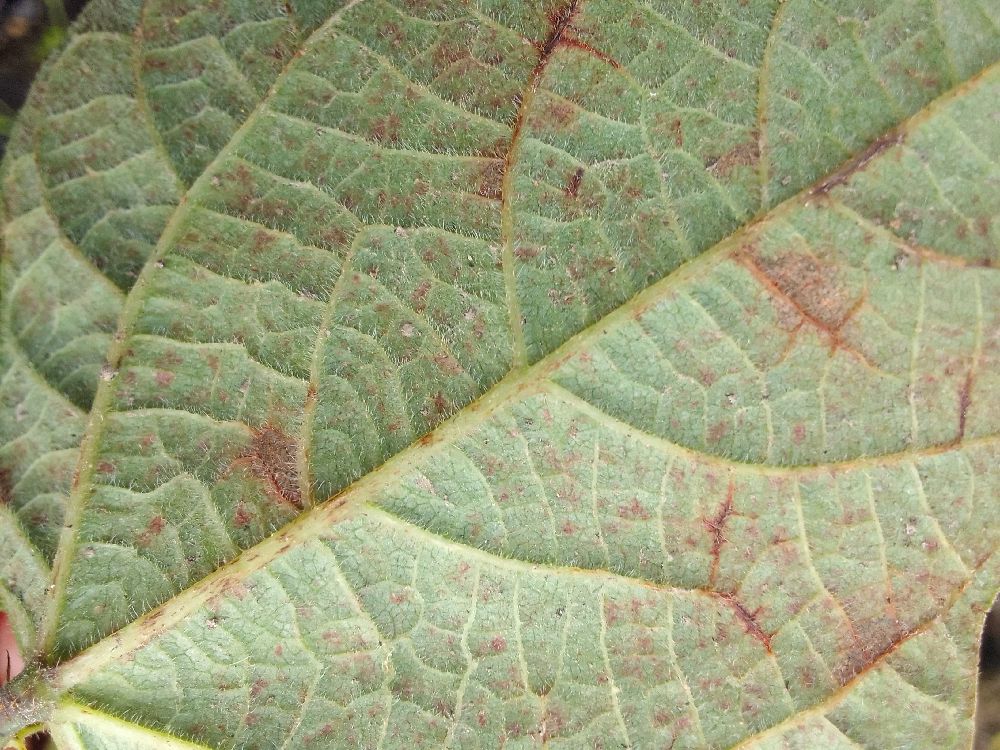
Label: anthracnose